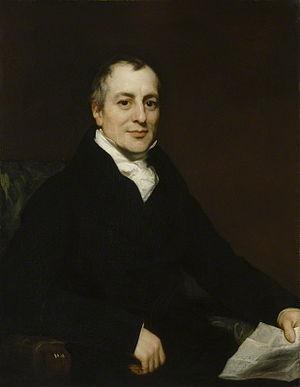
Un économiste est une personne spécialiste des sciences économiques. Il est souvent titulaire d'un doctorat d'économie. Dans la plupart des cas, il travaille en tant qu'enseignant ou chercheur dans une université, mais il peut également être employé dans un think-tank, une institution financière ou un organisme international.
En économie, l'avantage comparatif est le concept principal de la théorie traditionnelle du commerce international. Il a été approché par Robert Torrens en 1815 et démontré pour la première fois par l’économiste britannique David Ricardo en 1817 dans ses Principes de l’économie politique et de l’impôt. La théorie associée à l’avantage comparatif explique que, dans un contexte de libre-échange, chaque pays a intérêt à se spécialiser dans la production pour laquelle il dispose de l'écart de productivité le plus fort en sa faveur, ou le plus faible en sa défaveur, comparativement à ses partenaires.
L'histoire de la pensée économique est l'étude de l'histoire des idées en économie.
David Ricardo, né le 18 avril 1772 à Londres et mort le 11 septembre 1823 à Gatcombe Park, est un économiste et philosophe britannique, également agent de change et député. Il est considéré comme l'un des économistes libéraux les plus influents de l'école classique aux côtés d'Adam Smith et de Thomas Malthus.